Inda Sillasie River

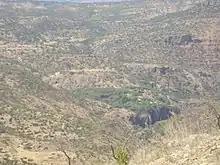
Inda Sillasie monastery along the homonymous gorge

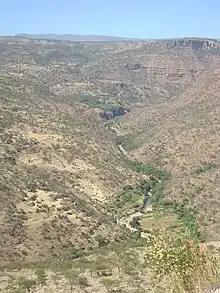
Inda Sillasie gorge with partial view on irrigated lands established by the May Zegzeg project

Transhumance takes place in the summer rainy season, when the lands near the villages are occupied by crops. Young shepherds will take the village cattle down to the gorge and overnight in small caves. The gorges are particularly attractive as a transhumance destination zone, because there is water and good growth of semi-natural vegetation.